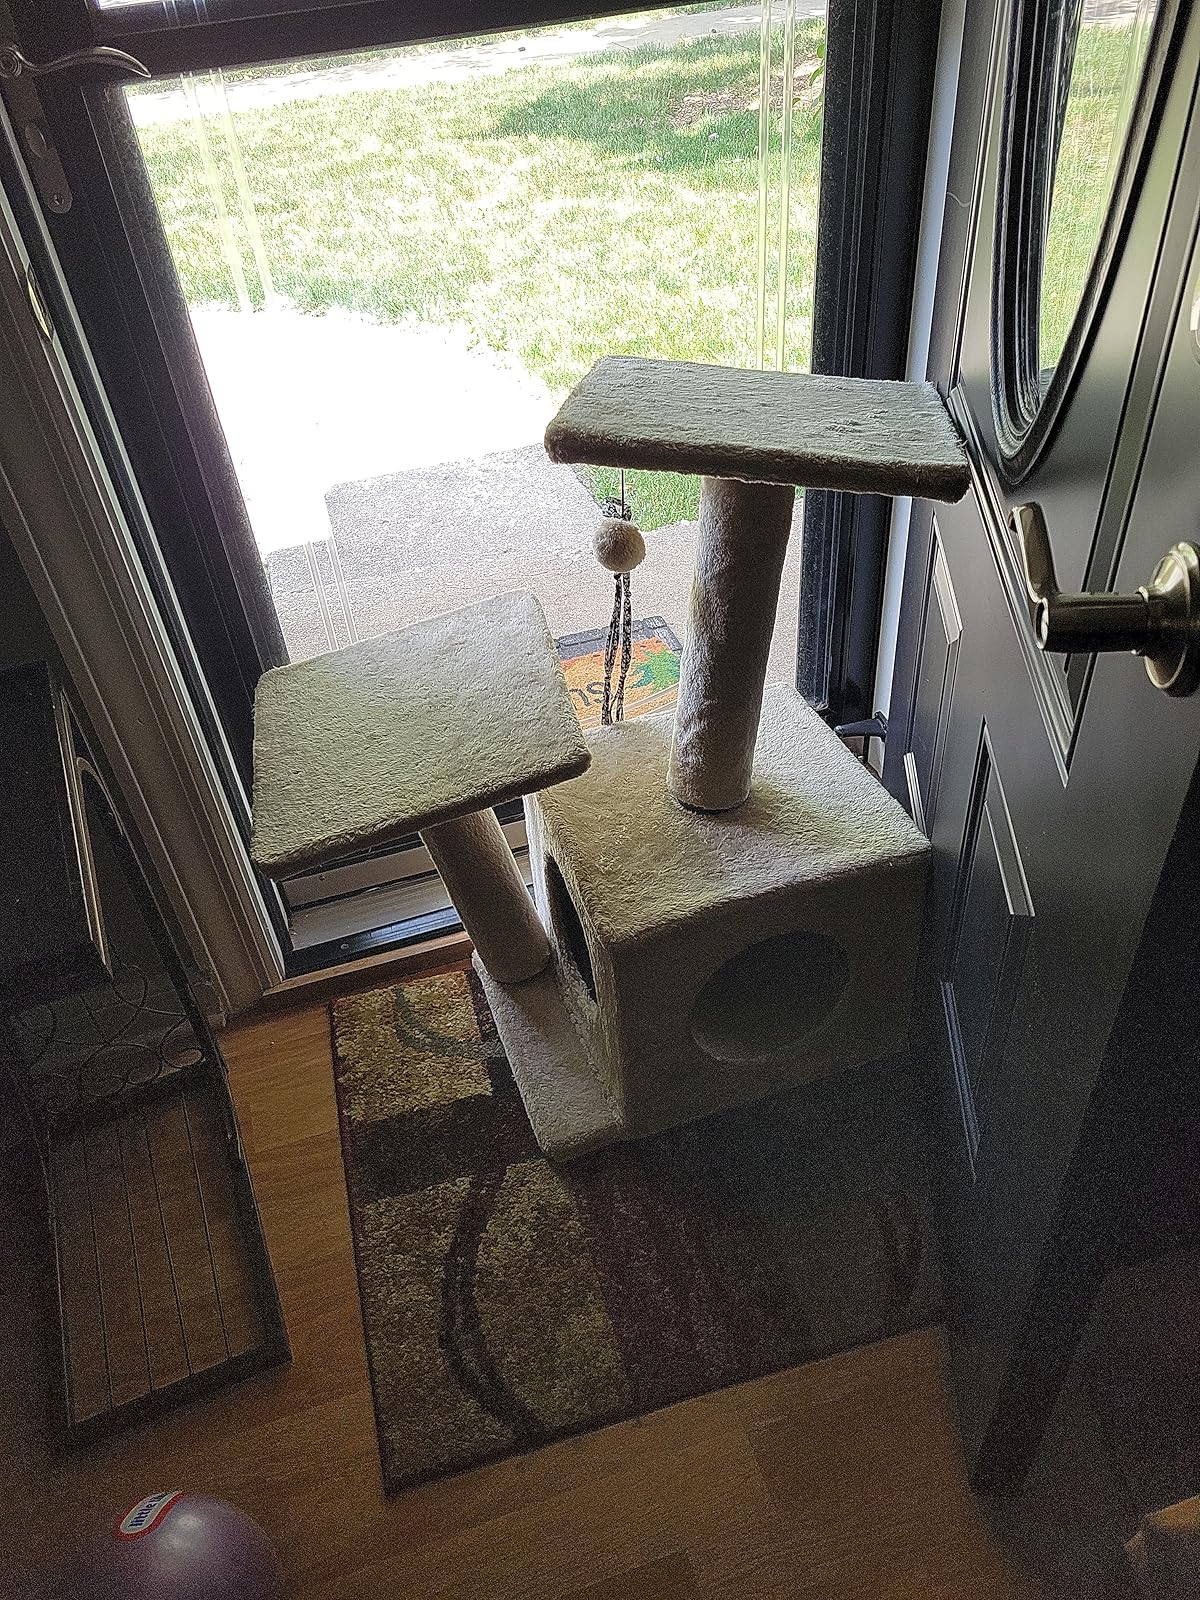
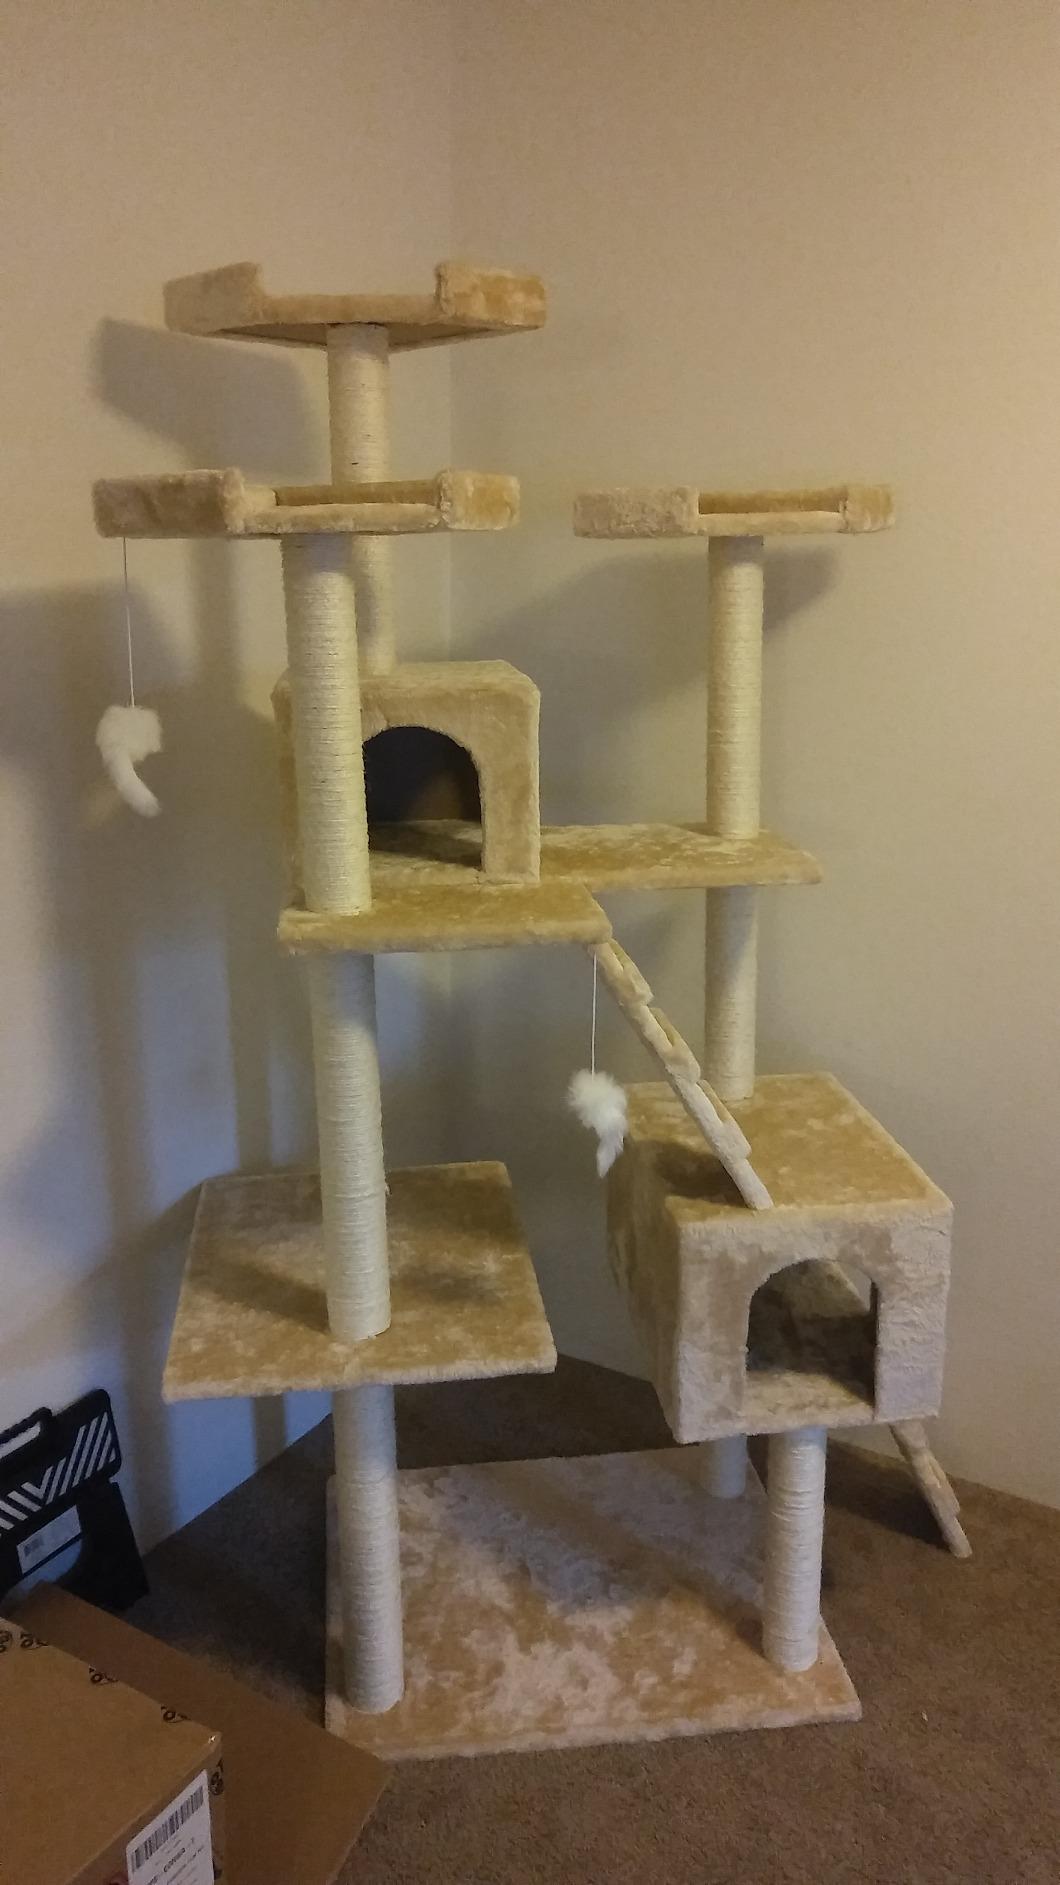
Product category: items_cat tree
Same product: no